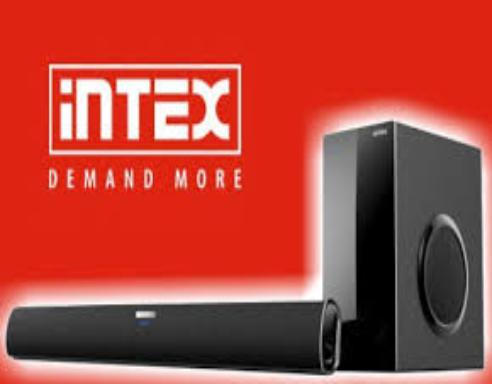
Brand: Intex
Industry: Necessities